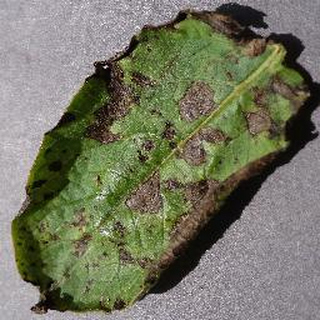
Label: potato_early_blight